Pelagornis

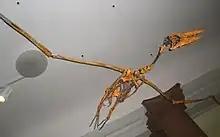
"P. chilensis" skeleton seen from below

A humerus from the Muséum d'Histoire naturelle de Bordeaux was labelled "Pelagornis Delfortrii 1869". Though the name from the label had been listed in the synonymy of "P. miocaenus", neither does it seem to be a validly established taxon nor was the specimen compared with "P. miocaenus" remains. It seems to refer to one of the syntypes of the procellariiform "Plotornis delfortrii" – found at Léognan (France) and also of Aquitanian age – from which that species was described in the 1870s by Alphonse Milne-Edwards: when the "nomen nudum" "Pelagornis delfortrii" is listed in the synonymy of "P. miocaenus", the pseudotooth bird is claimed to be known from the Léognan deposits also, whereas it has not actually been found there. "Pseudodontornis", meanwhile, is a generally Paleogene genus of huge pseudotooth birds. All its species are not uncommonly considered synonymous with earlier-described taxa. The (probably) Eo-Oligocene type species "Pseudodontornis longirostris" might belong in "Pelagornis", though given its uncertain age and provenance a comparison with undisputed "Pelagornis" material – which is currently lacking – would seem to be necessary before such a step is taken. In that respect, "Palaeochenoides mioceanus" was also hypothesized to include "P. longirostris", and would need to be compared with "Pelagornis" to see whether it does not belong here too.